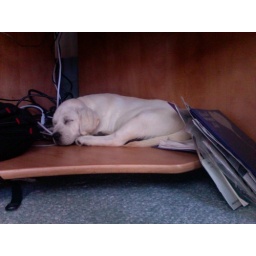
Gracie sleeping under the computer desk!